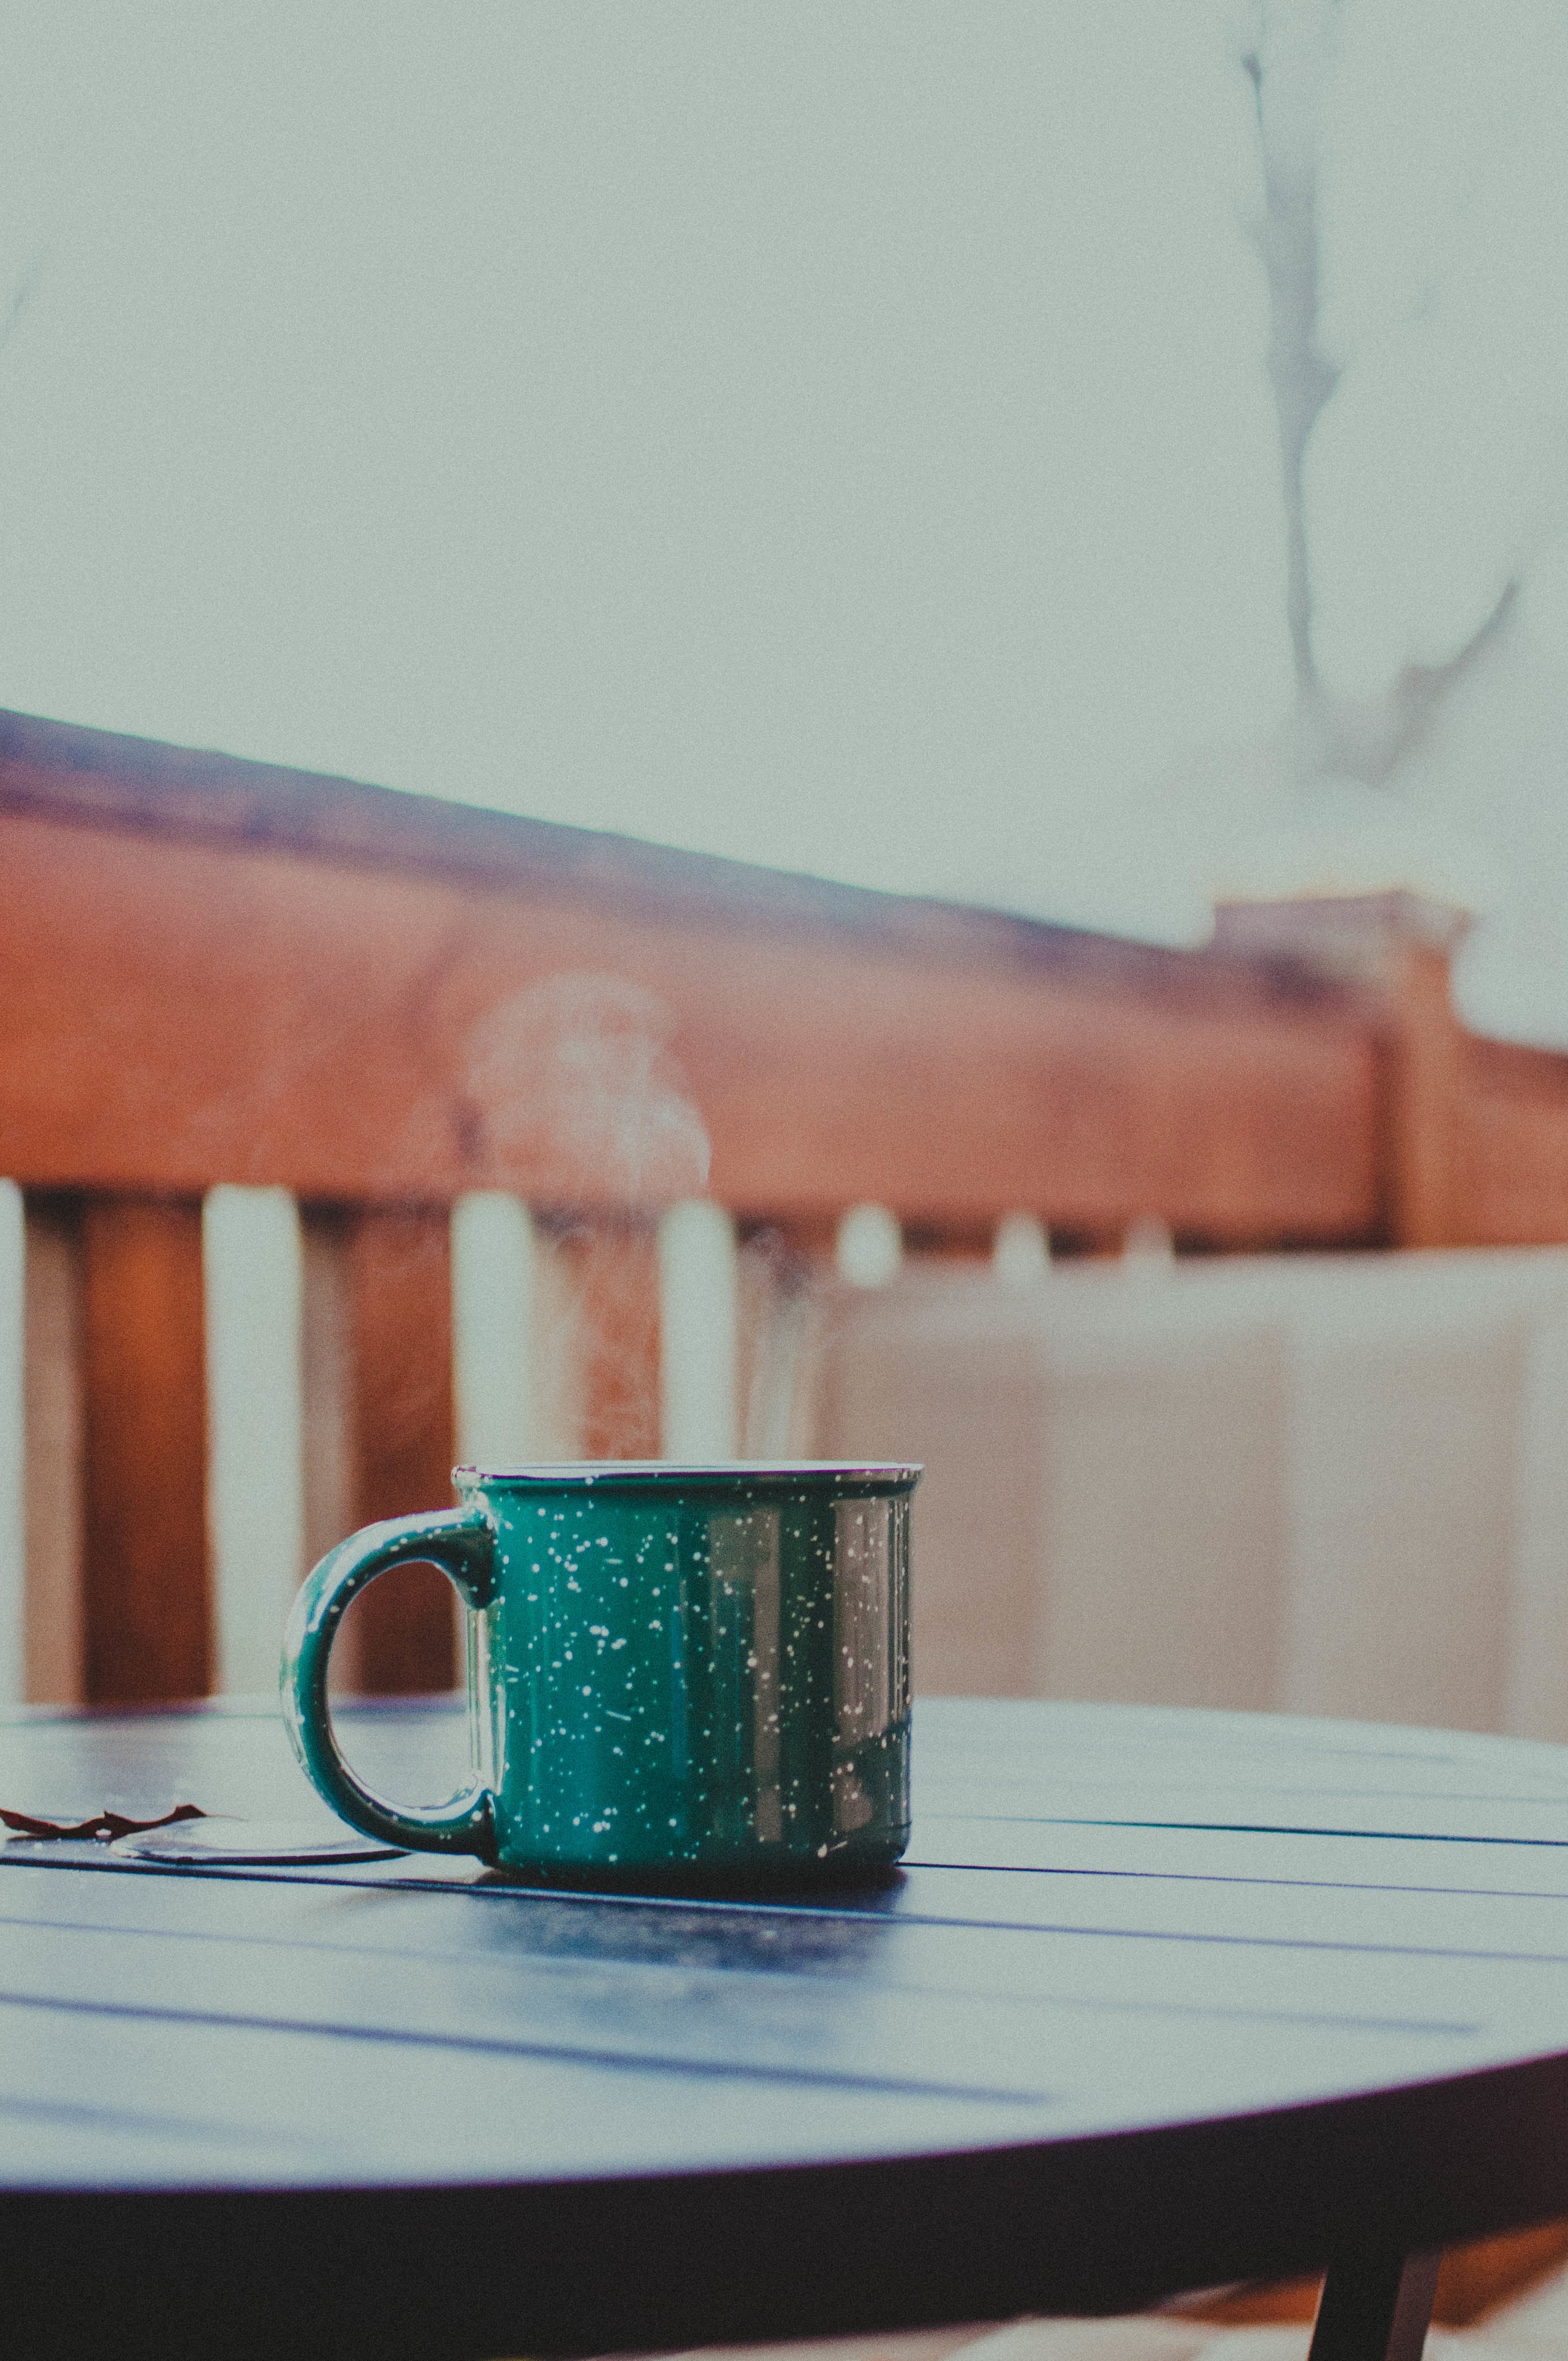
hand, table, wood, glass, green, color, blue, furniture, lighting, design, shape